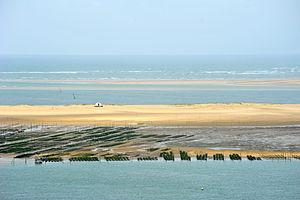
bassin d'Arcachon
La réserve naturelle nationale du banc d'Arguin est une réserve naturelle nationale située en Nouvelle-Aquitaine. Classée en 1972 et occupant une surface de 4 360 ha, elle protège l’ensemble du banc de sable visible au large de l'entrée du bassin d'Arcachon qui sert de zone de nidification, d'hivernage et de halte migratoire pour de nombreuses espèces d'oiseaux, dont en particulier la sterne caugek.